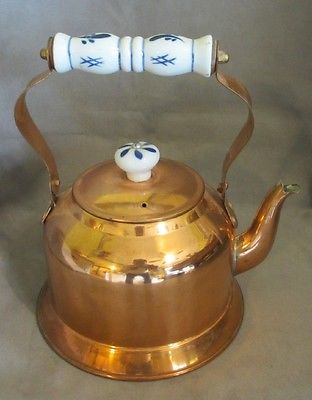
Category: kettle